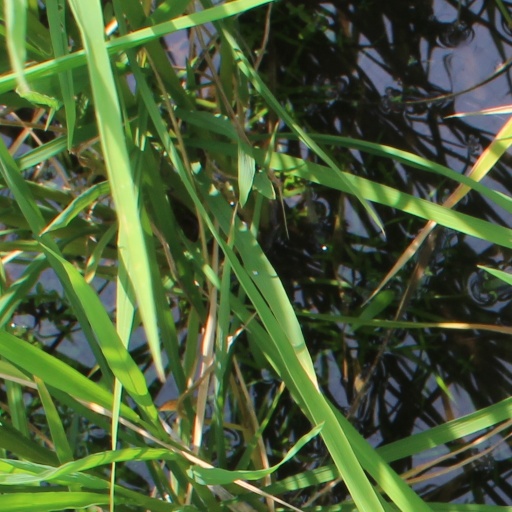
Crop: rice